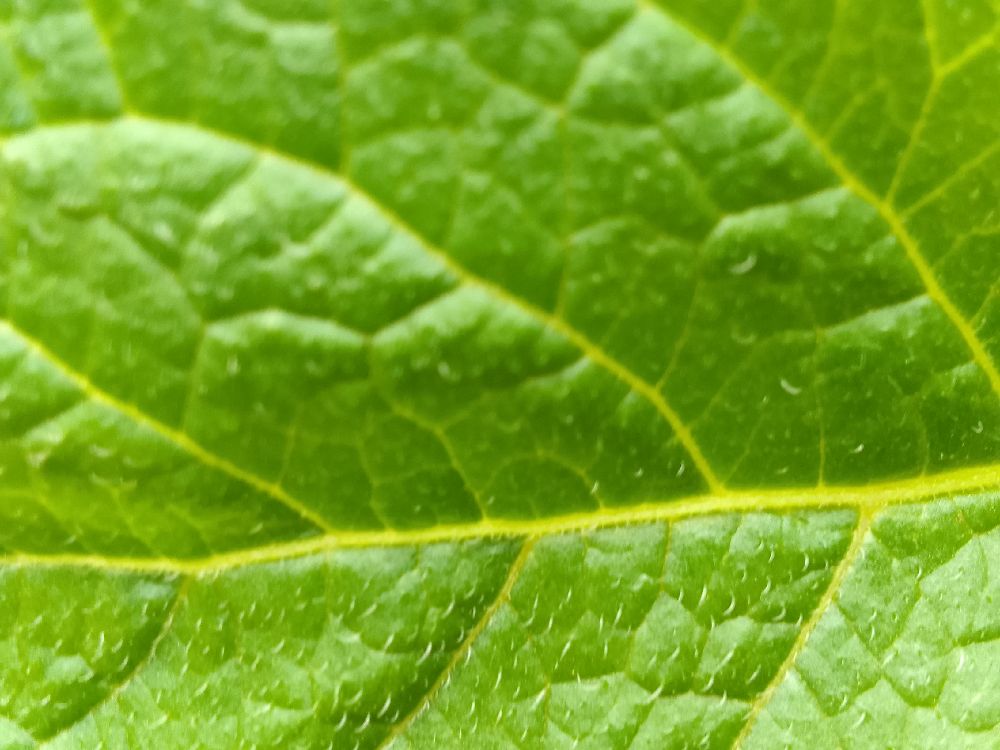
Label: Healthy